Florida Keys Marathon Airport

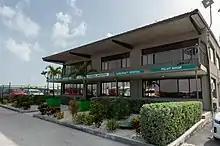
Marathon FBO in 2018

The airport currently does not have any scheduled passenger airline flights but does have charter air service.